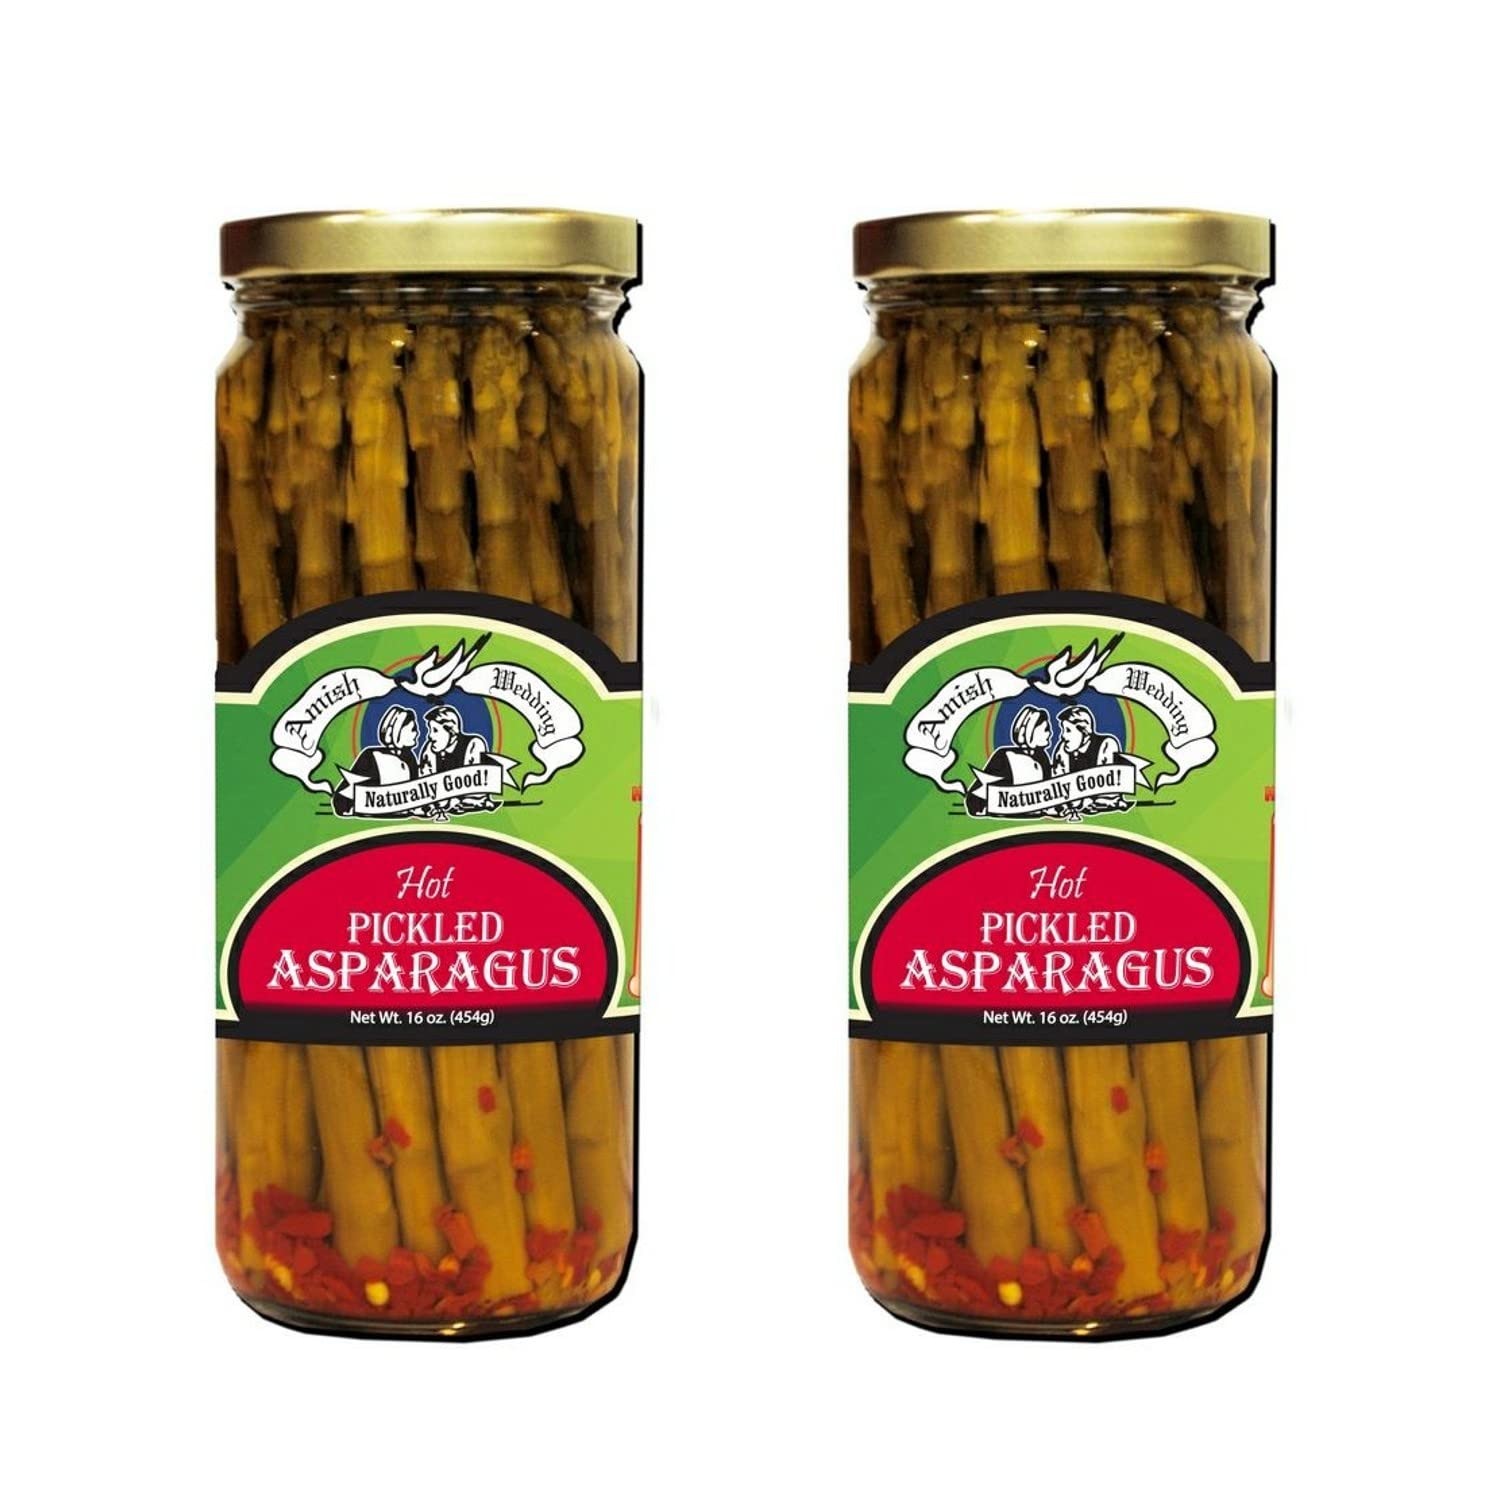
Item Name: Amish Wedding Hot Pickled Asparagus Tangy Flavor Simple Ingredients 2 Jars
Value: 2.0
Unit: Count

Price: 29.98